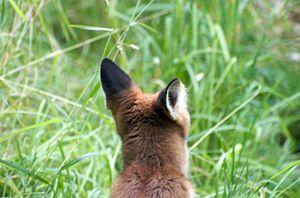
L'oreille externe est le point de départ du mécanisme physiologique de l'audition. Partie apparente de l'oreille, le pavillon auriculaire a pour rôle d'amplifier les fréquences qui seront également amplifiées par le conduit auditif externe.
L’ouïe est la capacité de percevoir des sons. Elle est l’un des cinq sens généralement admis.
Le pavillon de l'oreille, ou pavillon auriculaire, est la partie la plus visible de l'oreille externe. Il permet de mieux capter les sons et participe à la qualité de l'audition. Il peut aussi contribuer à rafraîchir l'organisme et, s'il est mobile, exprimer l'humeur chez l'animal, ventiler ou même servir de chasse-mouche au niveau de la tête.